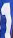
Number: 1